Henry Fonda

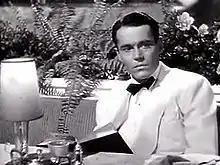
Fonda in "The Lady Eve"

Fonda got his first break in films when he was hired in 1935 as Janet Gaynor's leading man in 20th Century Fox's screen adaptation of "The Farmer Takes a Wife"; he reprised his role from the Broadway production of the same name, which had gained him recognition. Suddenly, Fonda was making $3,000 a week and dining with Hollywood stars such as Carole Lombard. Stewart soon followed him to Hollywood, and they roomed together again, in lodgings next door to Greta Garbo. In 1935 Fonda starred in the RKO film "I Dream Too Much" with the opera star Lily Pons. "The New York Times" announced him as "Henry Fonda, the most likable of the new crop of romantic juveniles."